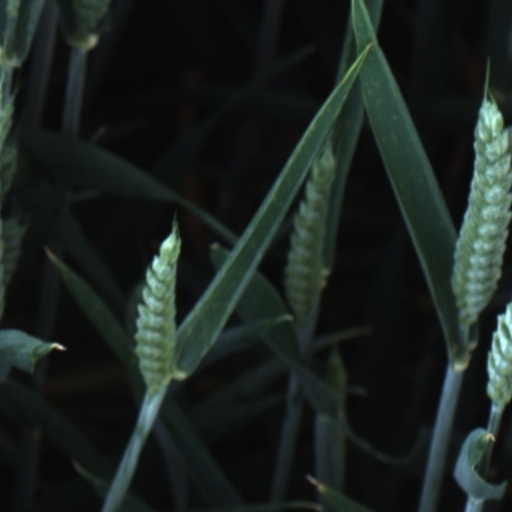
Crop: wheat